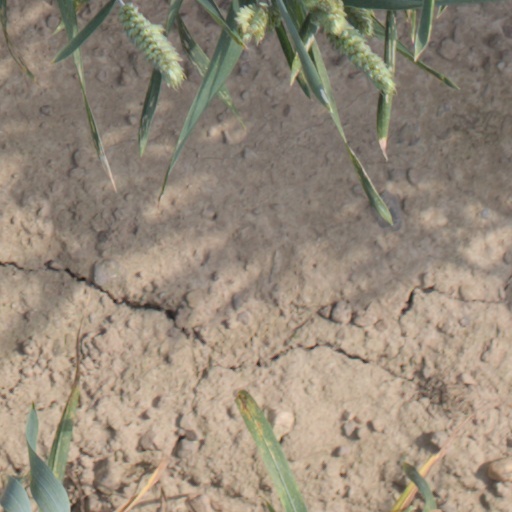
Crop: wheat